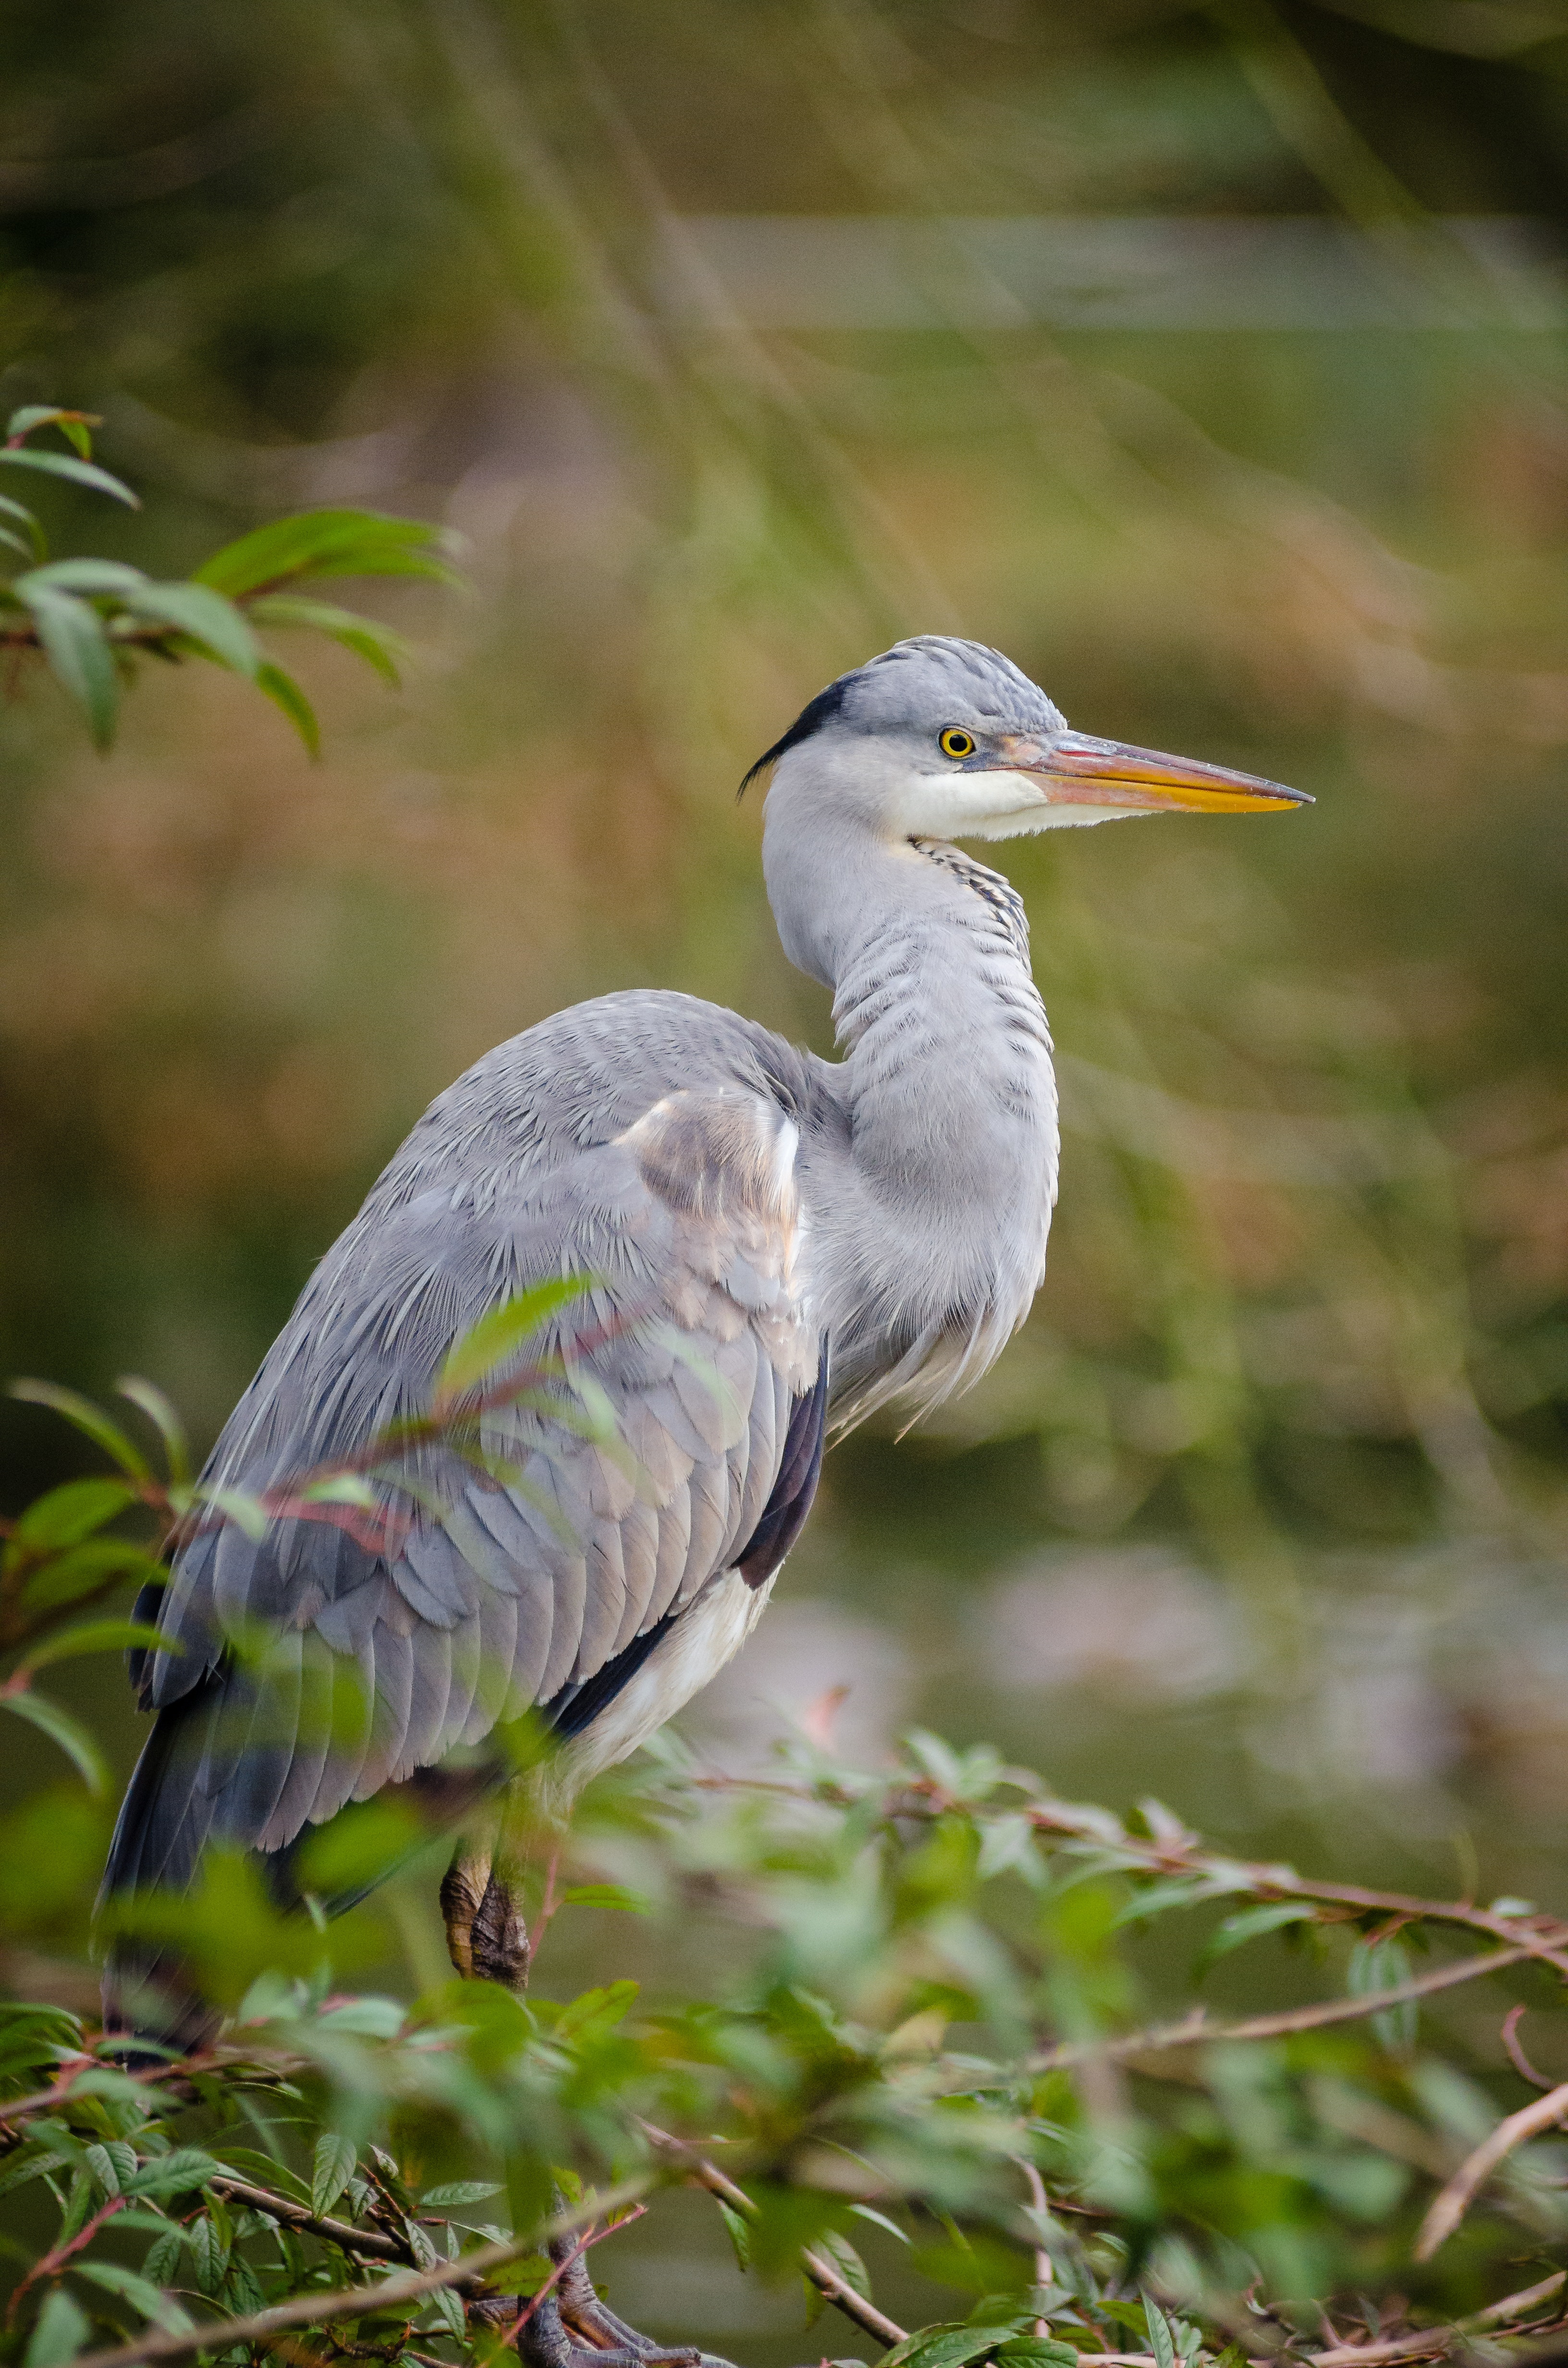
bird, vertebrate, beak, wildlife, little blue heron, heron, great blue heron, great heron, feather, wing, plant, water bird, ciconiiformes, pelecaniformes, prom, crane